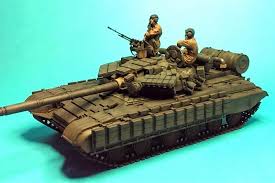
Label: T-64